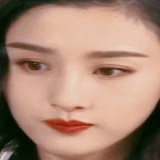
diễn viên Tống Tổ Nhi